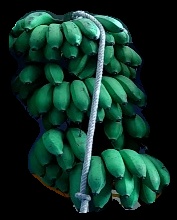
Variety: rasbale
Grade: grade2